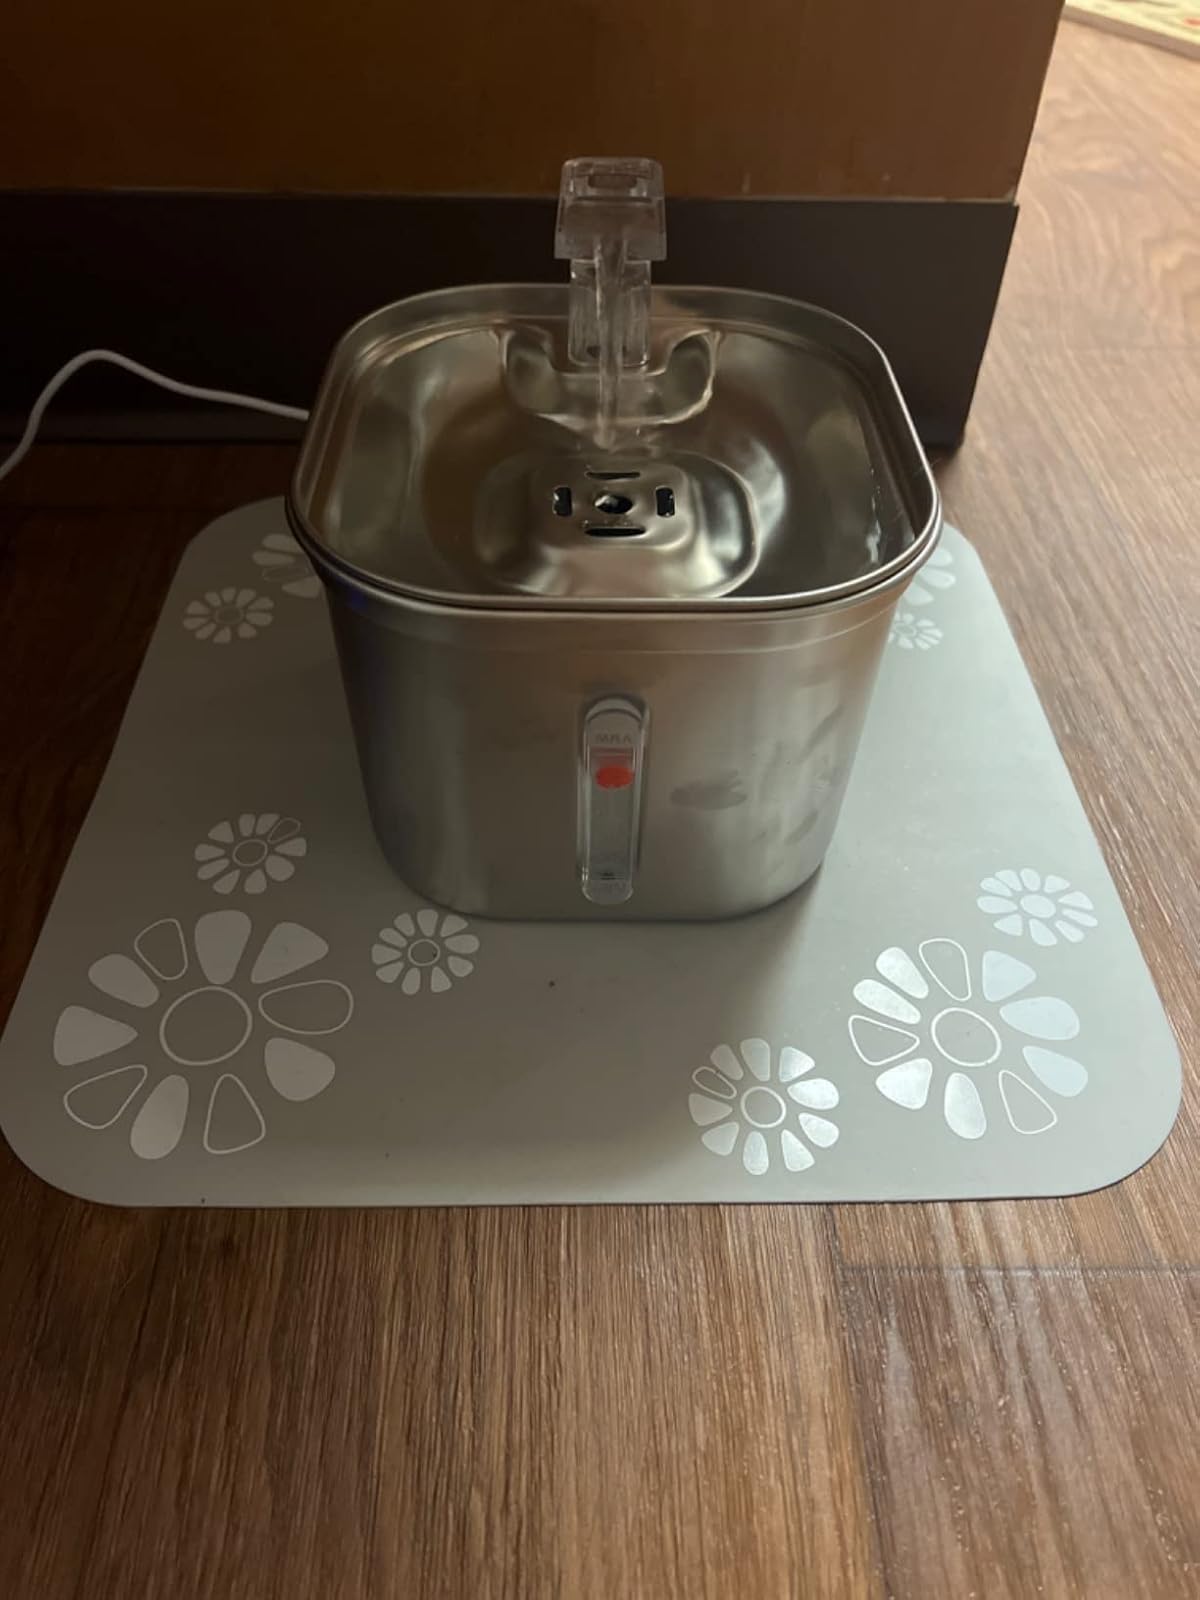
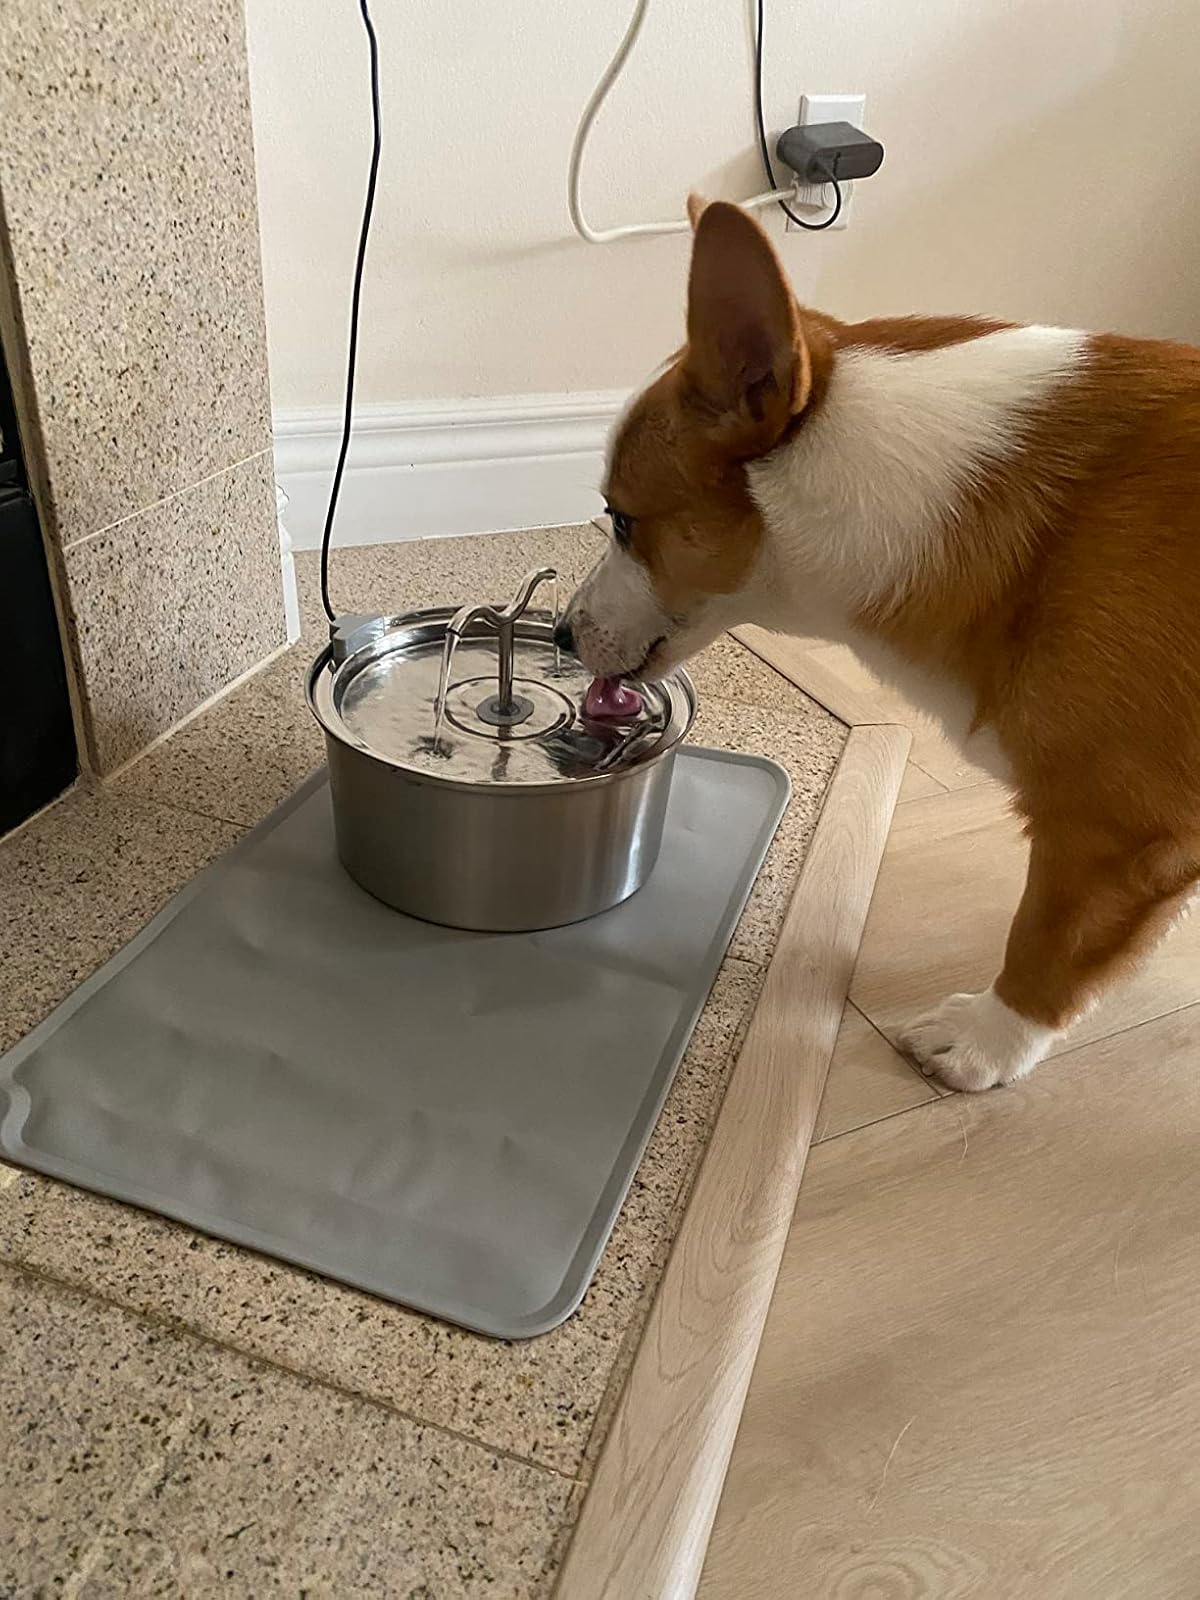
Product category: items_bowl
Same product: no